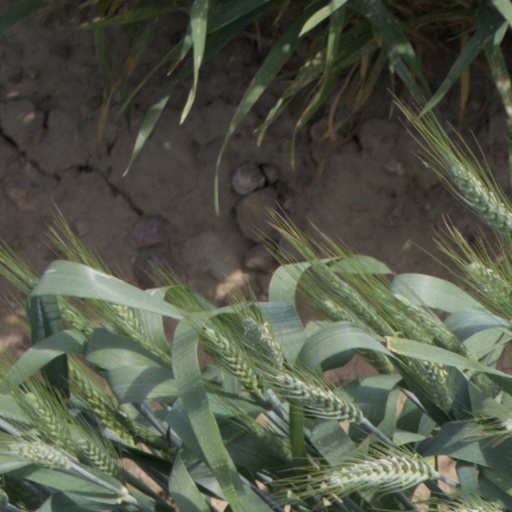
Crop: wheat